2007–2009 university protests in France

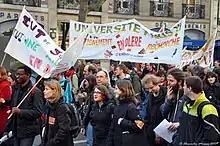
Manifestation on 11 March 2009

University strikes occurred in France during 2007 and 2009. Since Valérie Pécresse was appointed Minister for Higher Education and Research, the mood had been tense in the French university system. Several reform projects had led to protest movements, including that of 2009, the longest-lasting yet since 1968, still on-going after several months. It had put a heavy strain on France's political environment, even within the leading UMP party, and led to a reconsideration of the Bologna process within intellectual circles. A similar movement has simultaneously taken place in Spain.